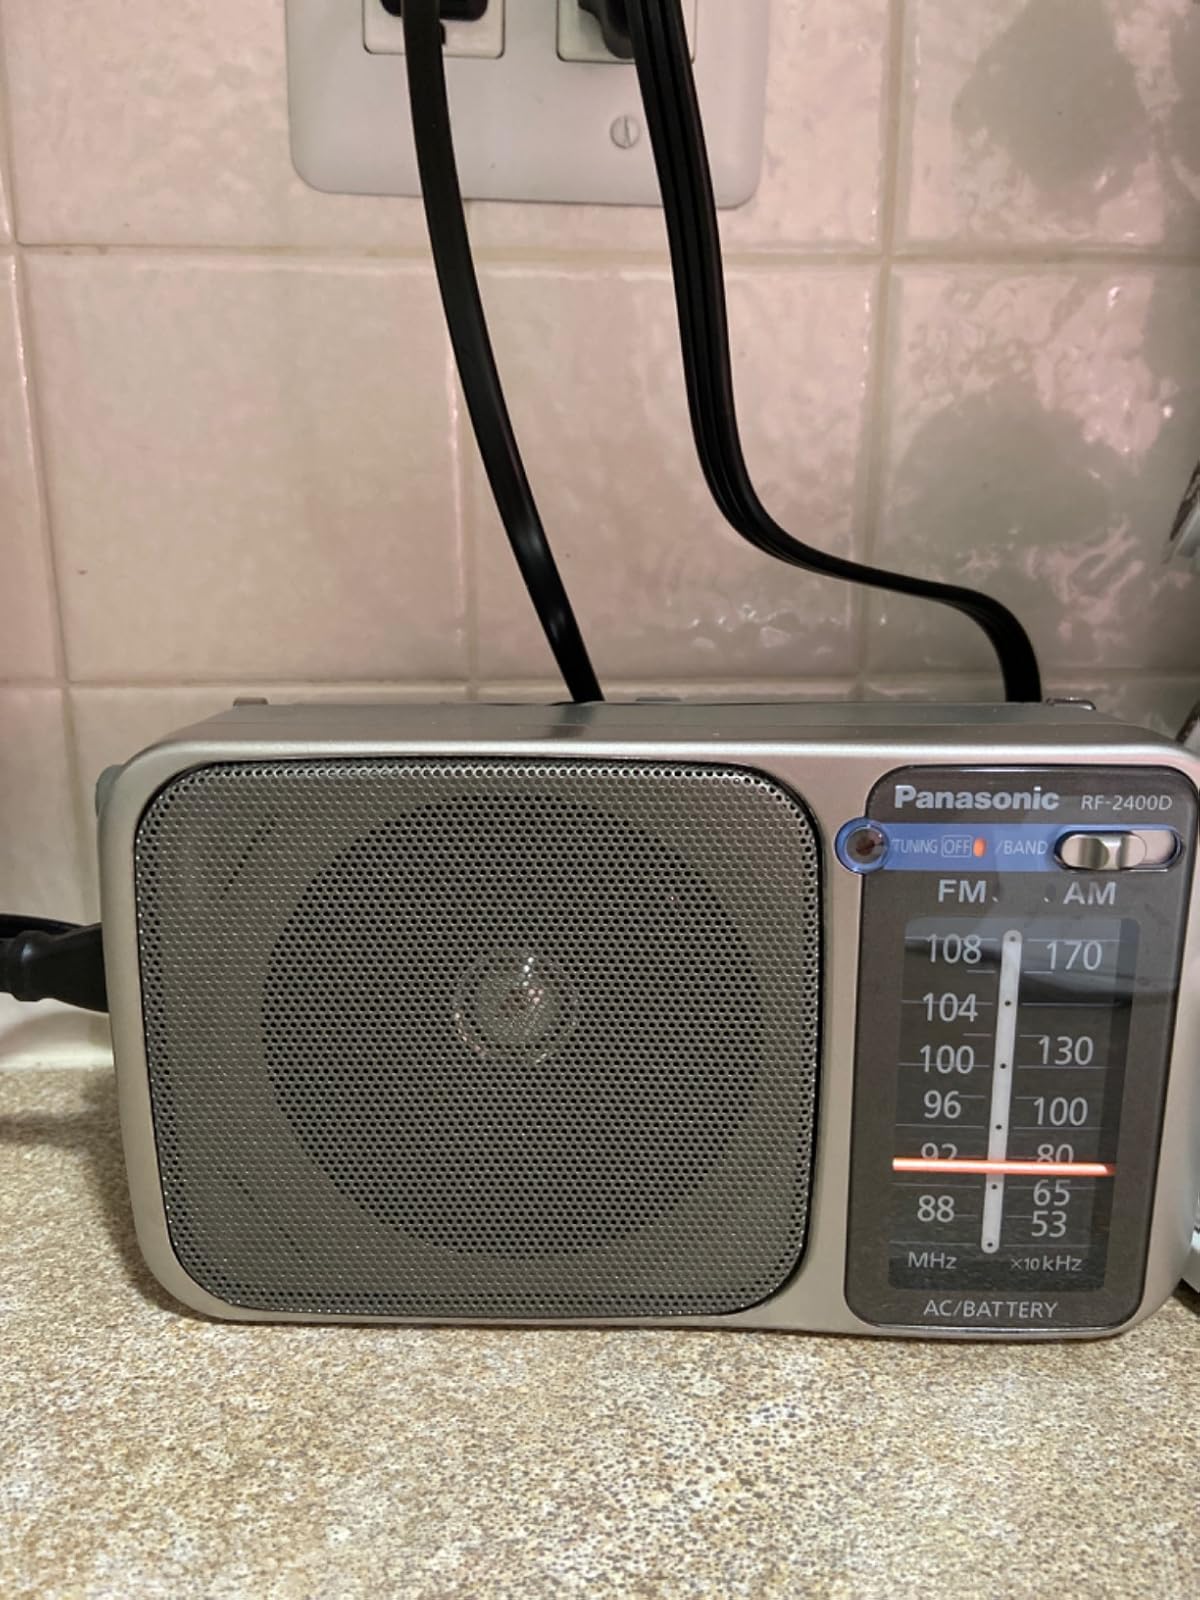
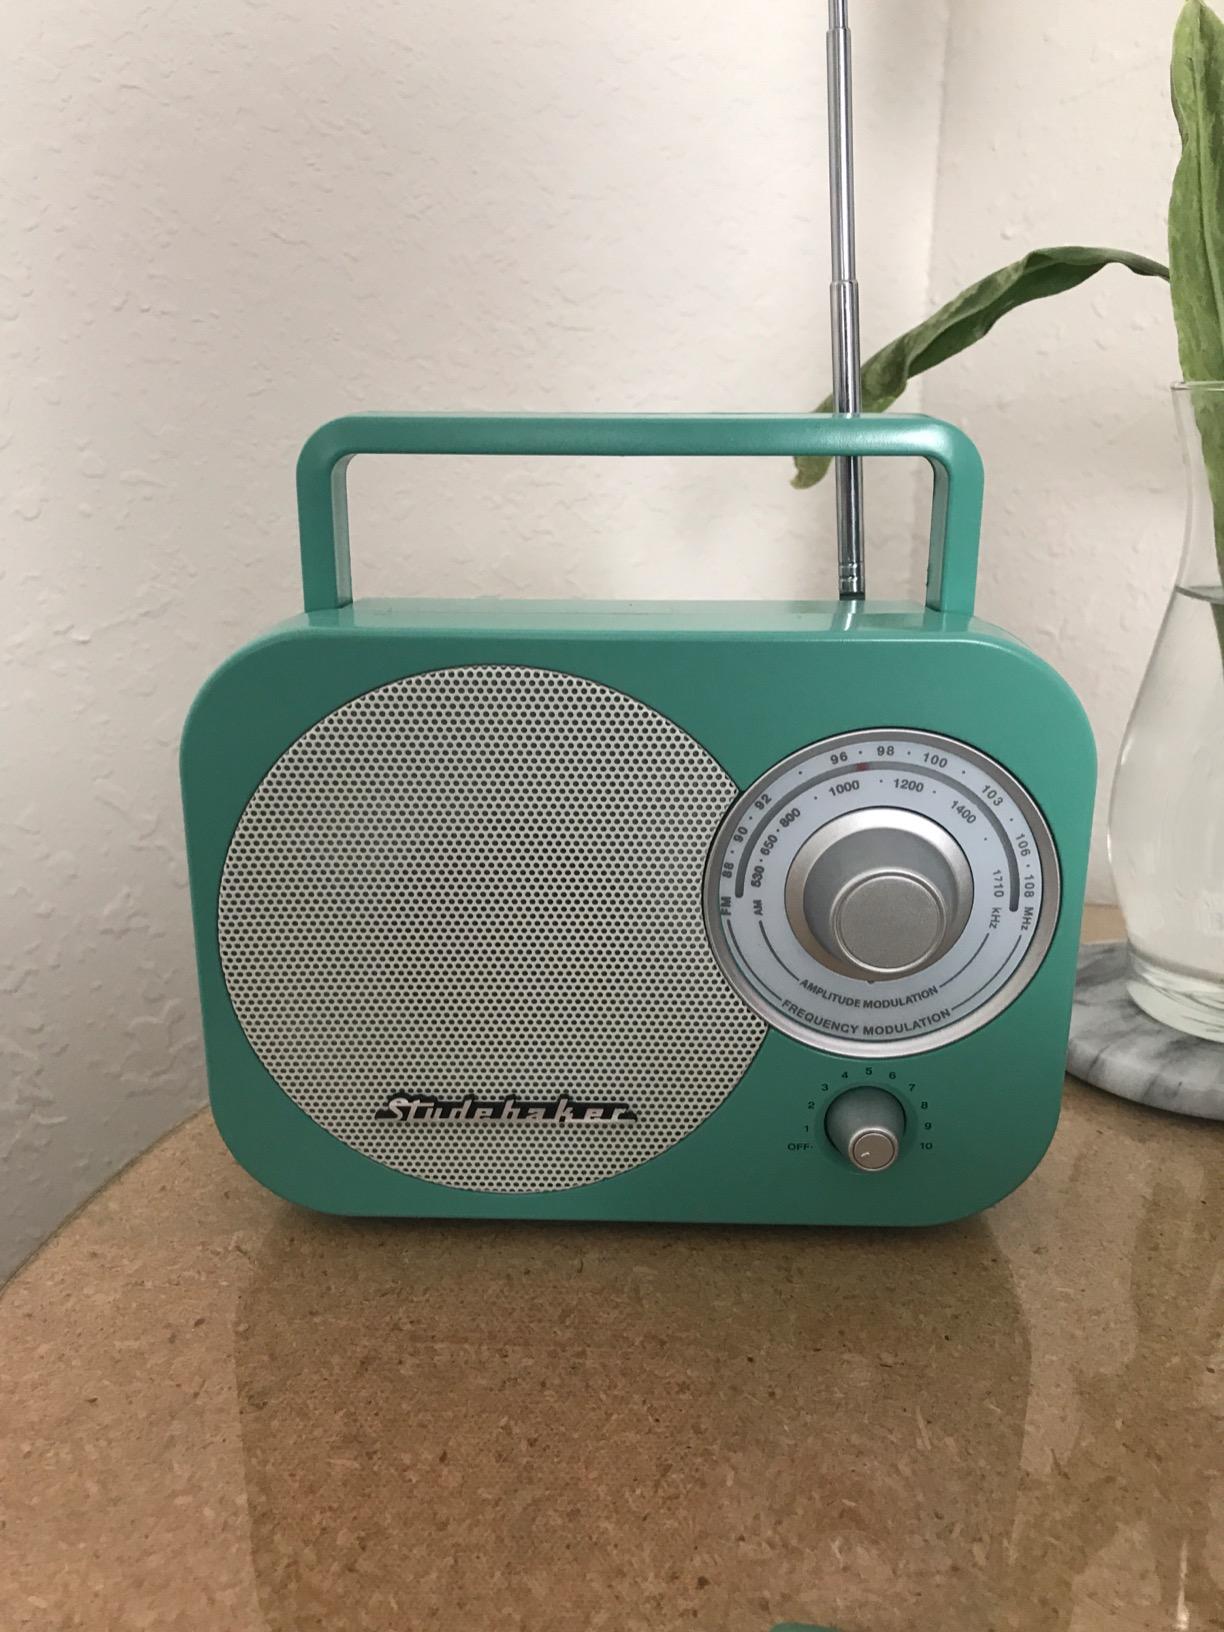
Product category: radio
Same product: no